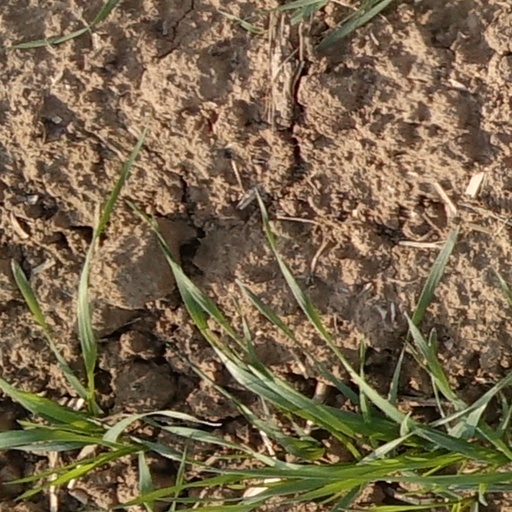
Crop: wheat